Thomas Armstrong (English politician)

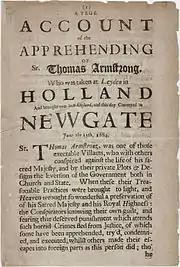
"A True Account of the Apprehending of Sir Thomas Armstrong", printed at London, 1684

Following the Restoration, he received, in February 1661, a commission as captain-lieutenant in the Royal Horse Guards. In August 1675, Armstrong killed the son of one of the queen's ladies-in-waiting at a London theatre. Armstrong was pardoned on the grounds that his opponent had drawn first.